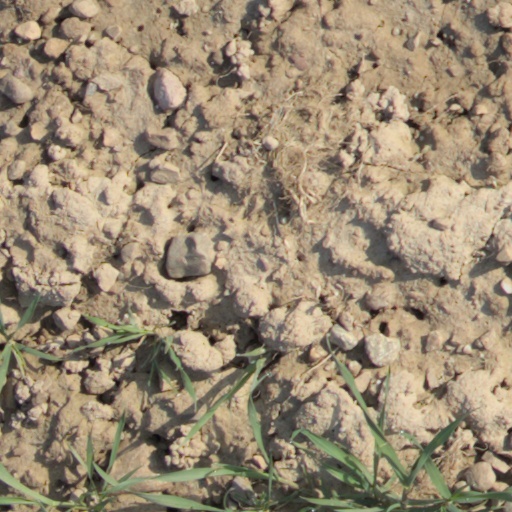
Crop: wheat